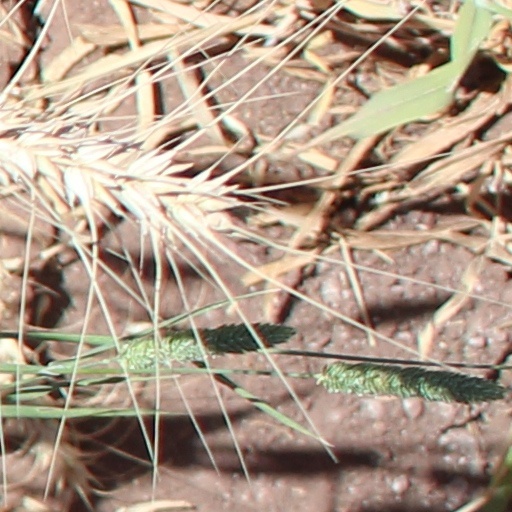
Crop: wheat